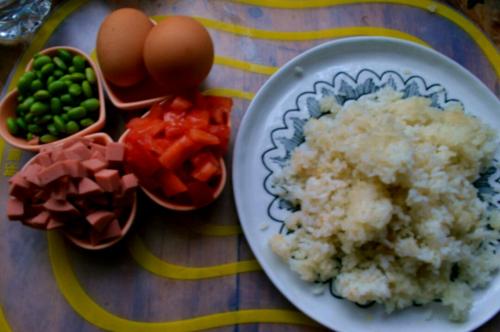
Label: trash